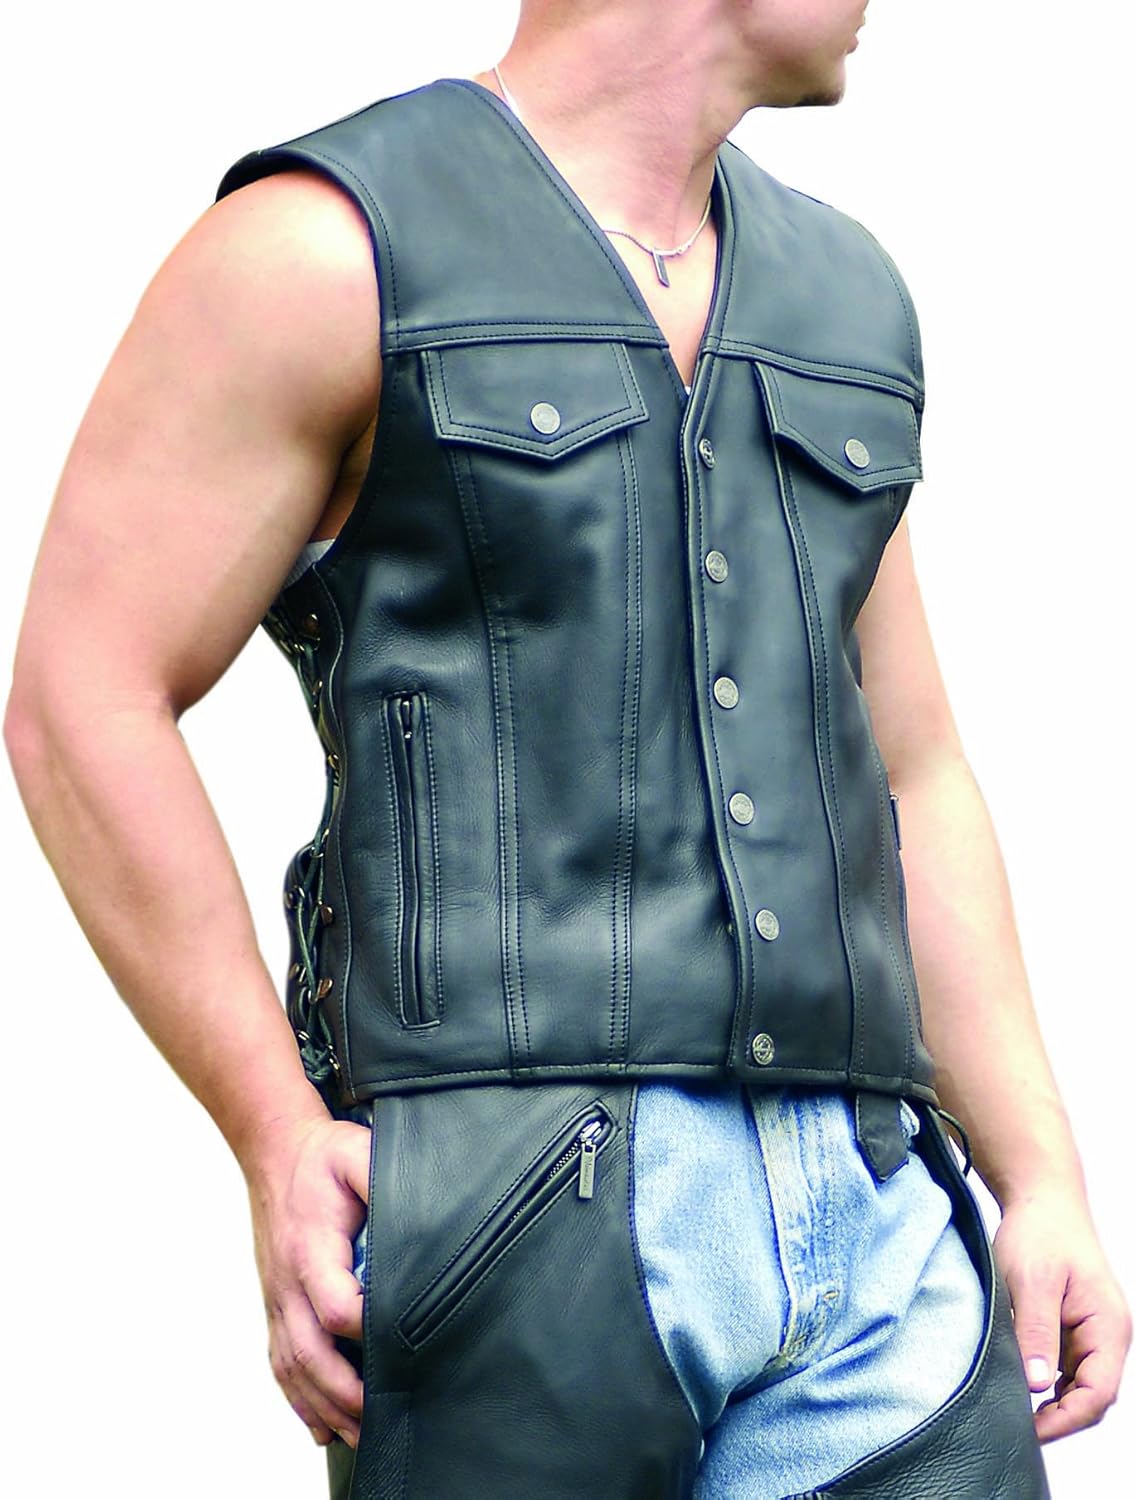
Milwaukee Motorcycle Clothing Company Men's Gambler Vest (Large)
Category: AMAZON FASHION
This is a great looking vest made of full grain leather. It has zipper pockets in the front for warming the hands and laces up the side for extra comfort and stylish, easy wear ability. Available in sizes Medium to XXX-Large.
Features: Zipper closure | Full grain leather | Side laces | Zipper pockets | Stylish | Easy wearability